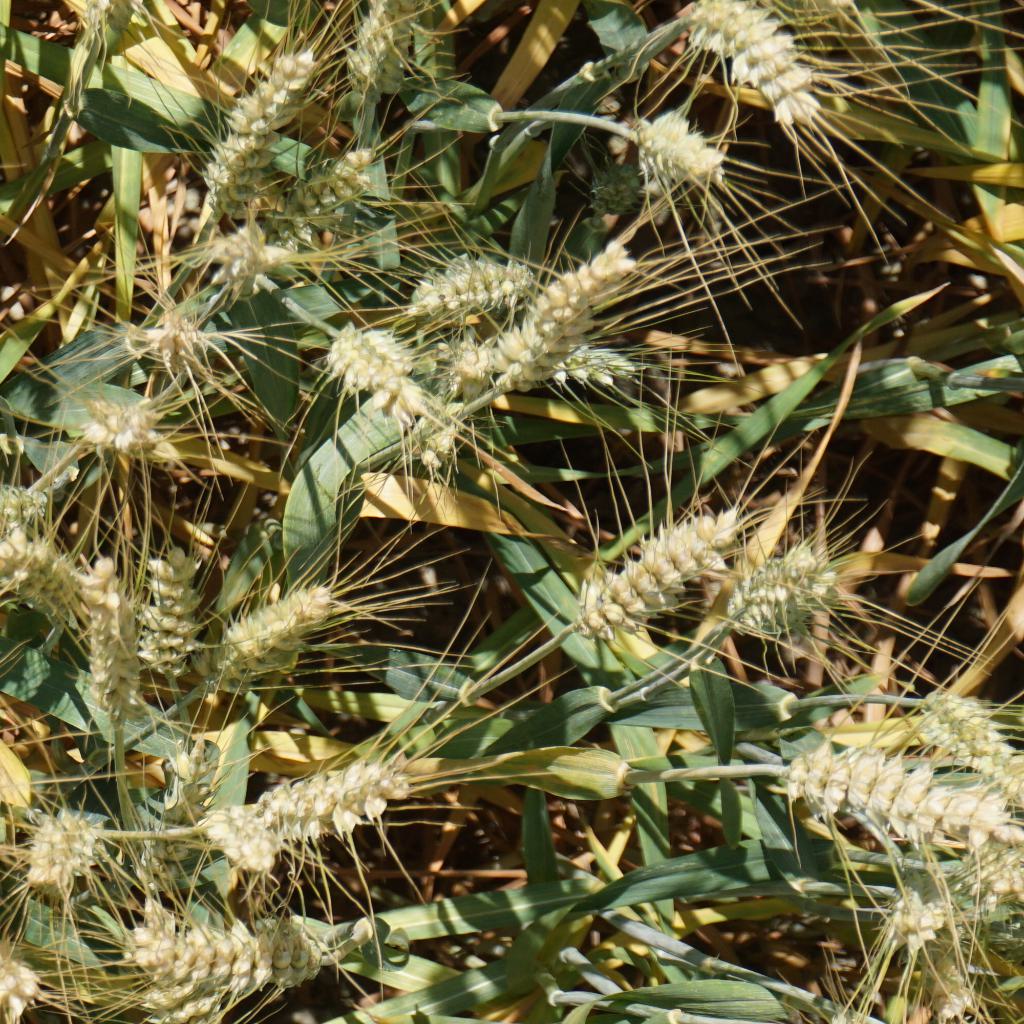
Country: France
Location: Gréoux
Wheat development stage: Filling - Ripening